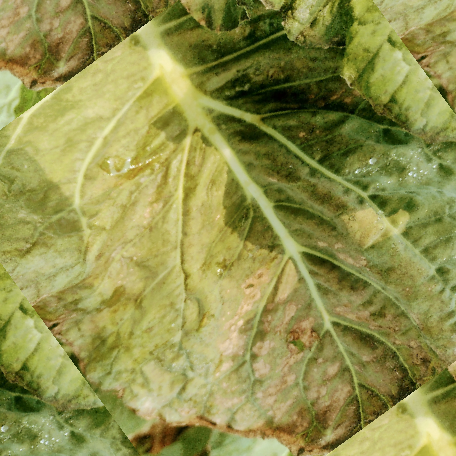
Label: Downy Mildew